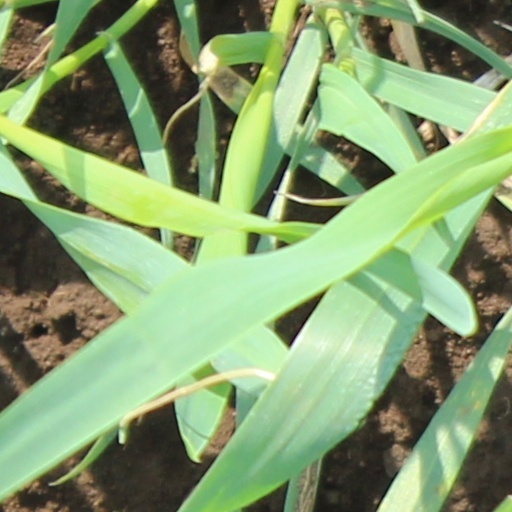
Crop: wheat